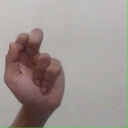
अक्षर: ढ